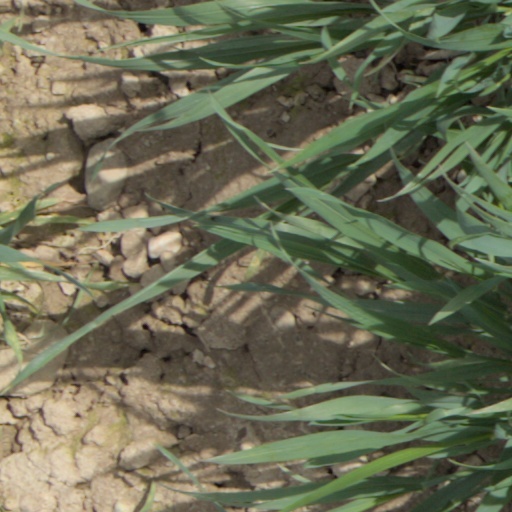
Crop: wheat